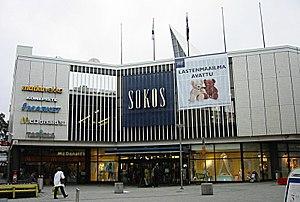
Pauli Eino Olavi Lehtinen est un architecte finlandais.